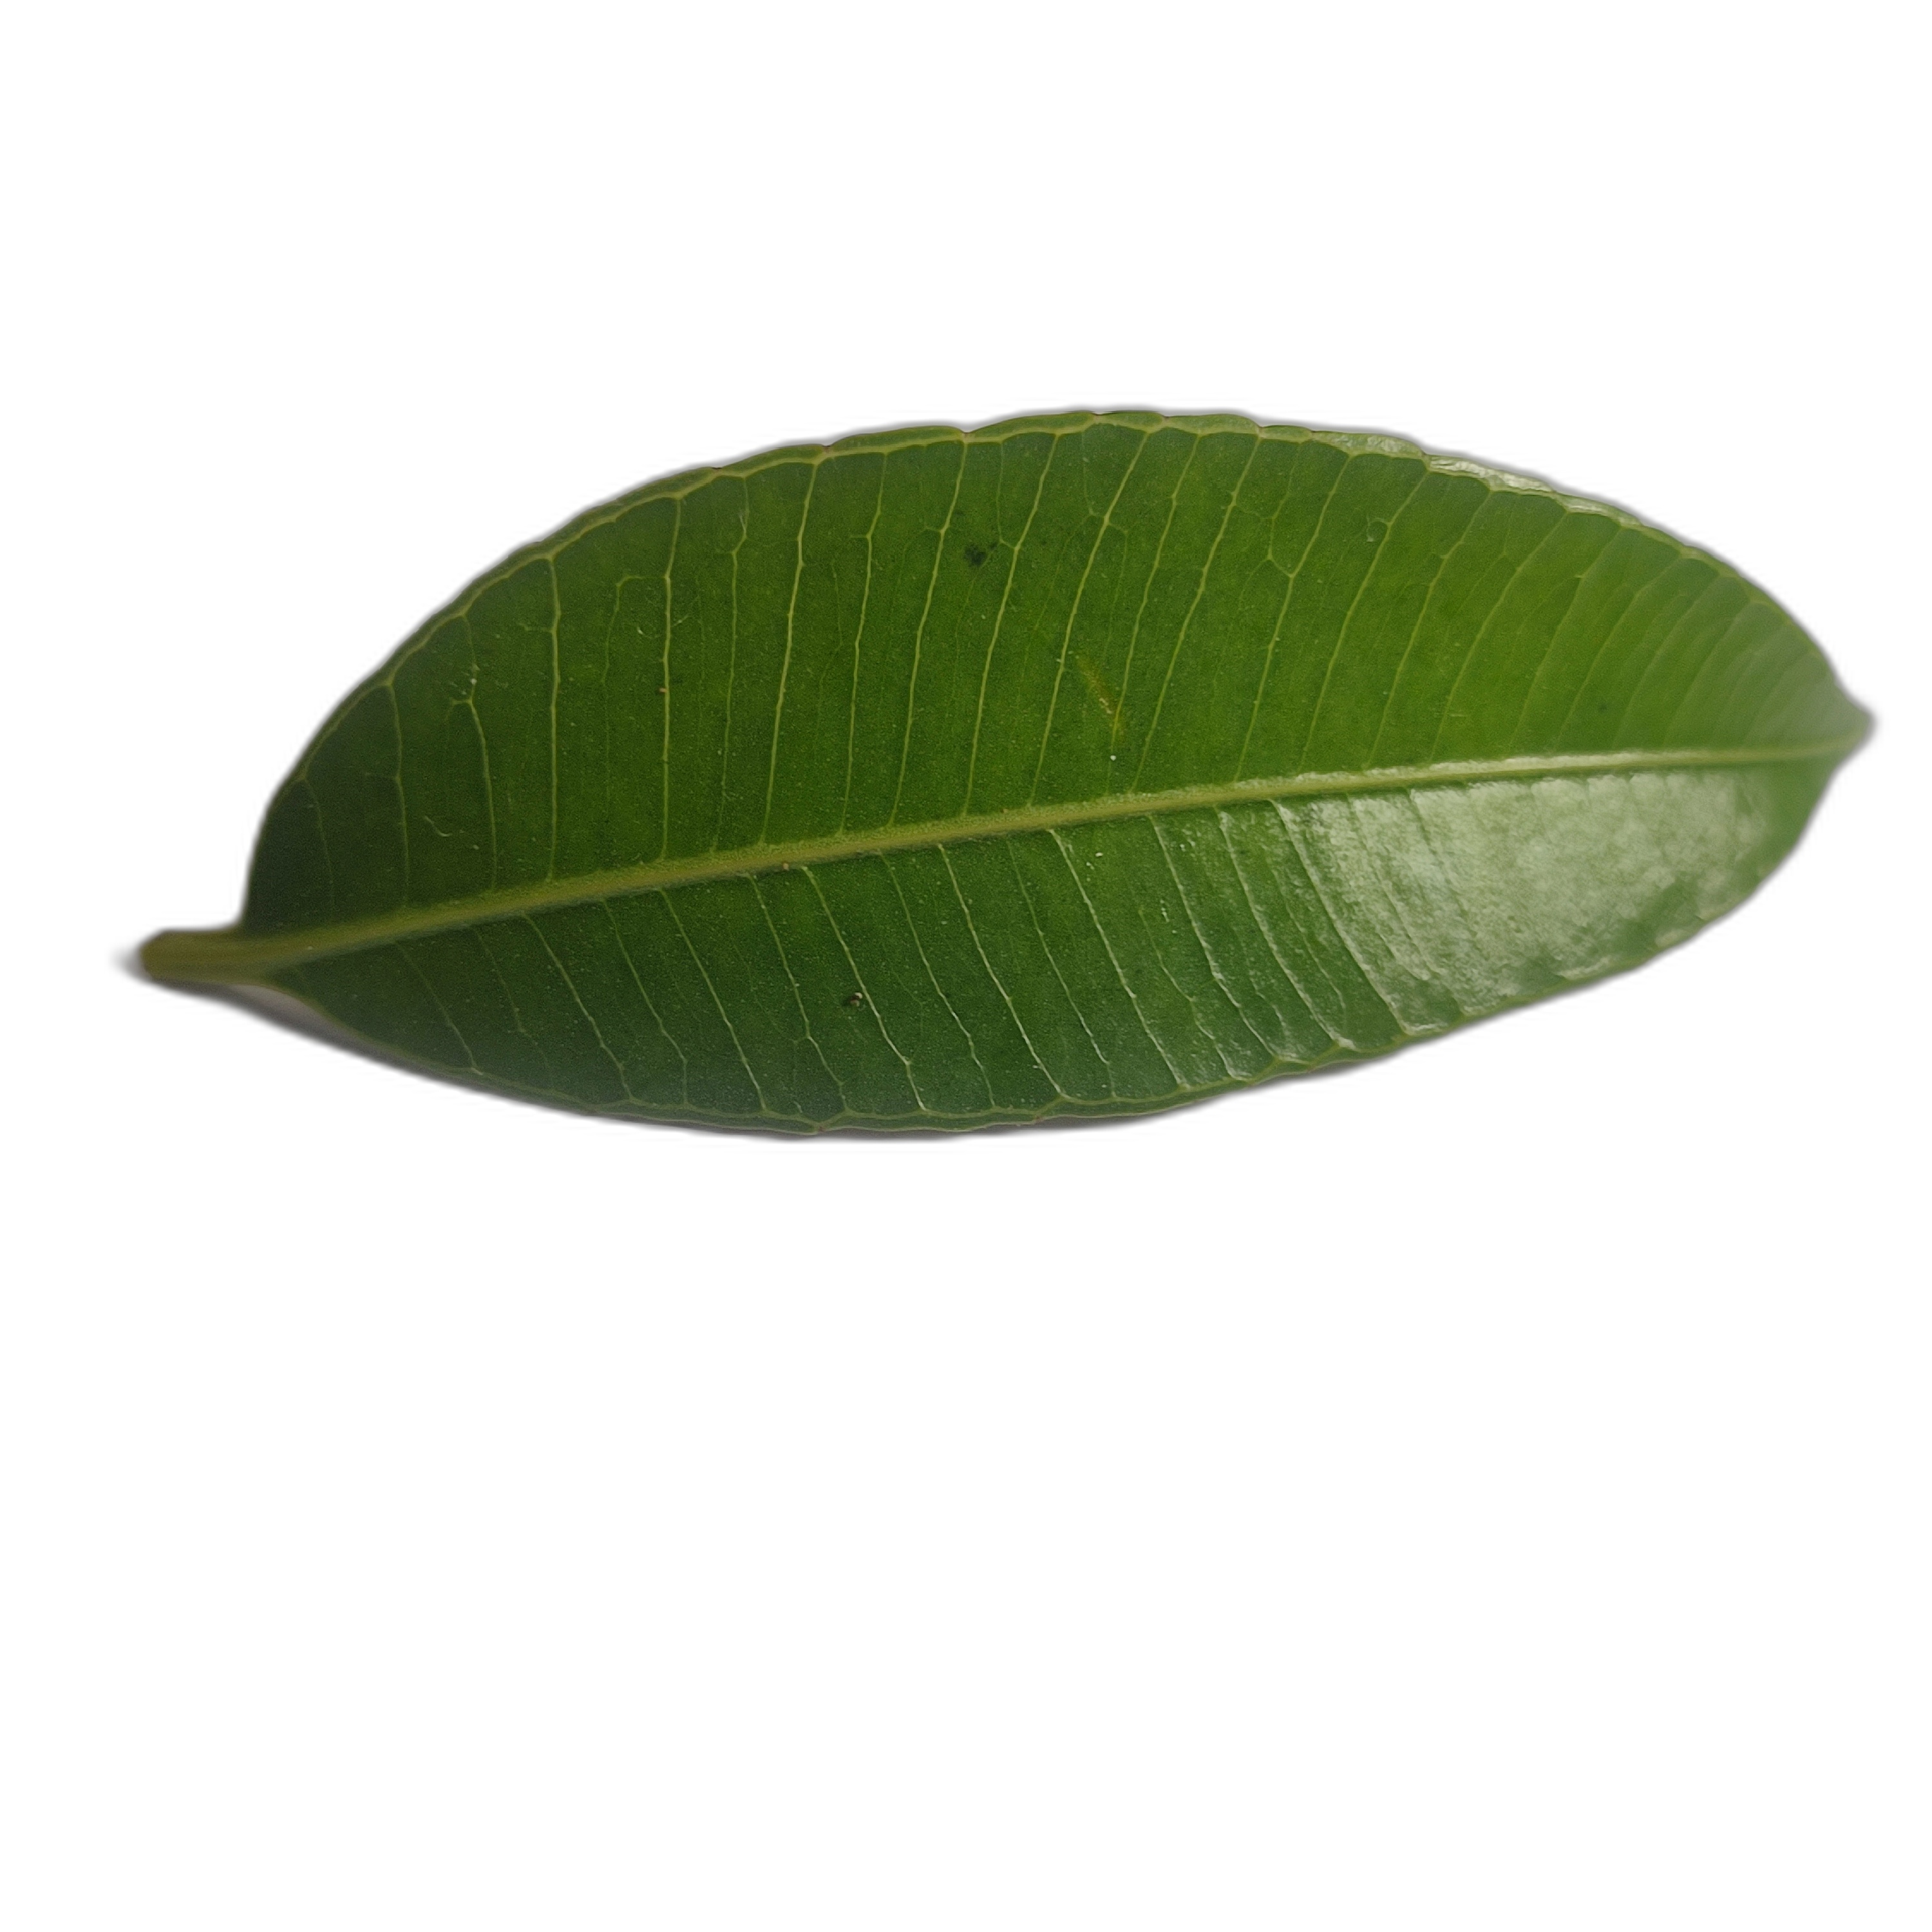
Label: healthy